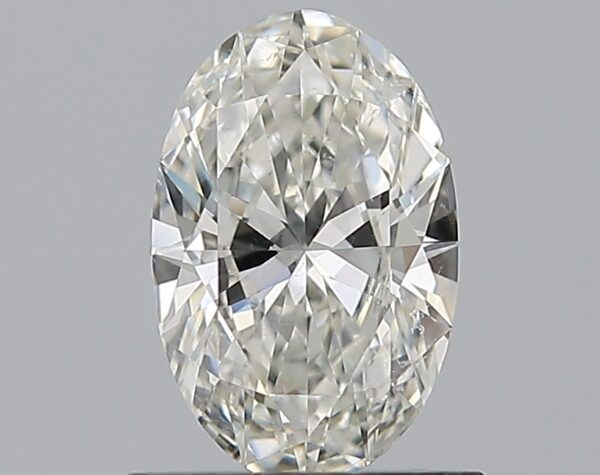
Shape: oval
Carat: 0.8
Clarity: SI1
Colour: I
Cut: EX
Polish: EX
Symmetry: VG
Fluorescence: N
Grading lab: GIA
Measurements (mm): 7.91 x 5.09 x 3.01